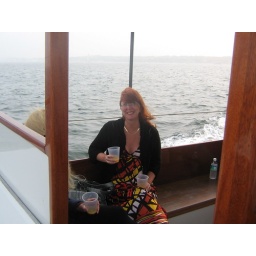
"2 cup Jacki" in a spectacular dress aboard the Rum Runner II